Charles Kennedy Scott

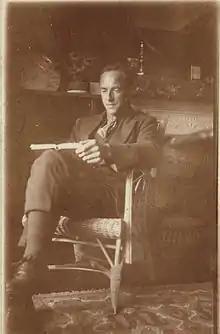
Scott in 1925

In 1914, at the Glastonbury Festival, Scott conducted the first performance of Rutland Boughton's opera "The Immortal Hour".